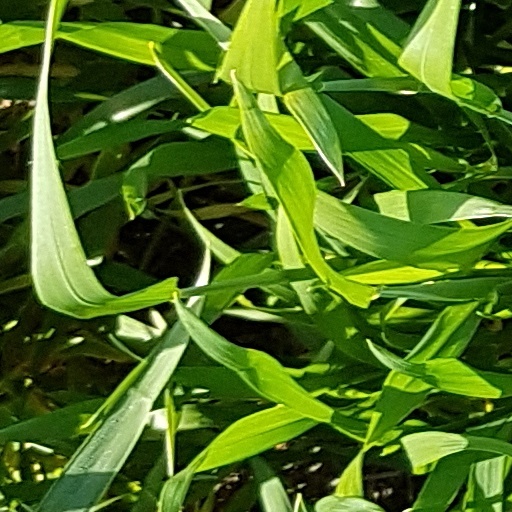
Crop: wheat